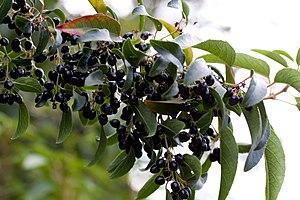
Fruits de Aristotelia chilensis - Jardin des Plantes - Paris - France
Aristotelia chilensis est un petit arbre de la famille des Éléocarpacées originaire du Chili, dont le nom vernaculaire est "maqui".